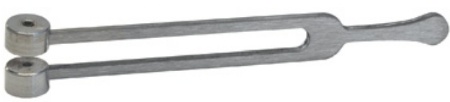
Graham-Field Tuning Fork without weight Aluminum Alloy 256 cps - M-71179-1463 | Each
Delivery - 1-2 Weeks, Directly Ships from the Manufacturer Die cast, aluminum alloy medical tuning fork Item Id 71179 MF ID 1323 Manufacturer Graham-Field Application Tuning Fork without weight Frequency 256 cps Grade Student Grade Material Aluminum Alloy UNSPSC Code 42182412
Brand: Graham-Field
Category: Business & Industrial > Medical > Medical Equipment > Medical Reflex Hammers & Tuning Forks > Tuning Forks